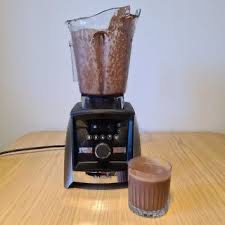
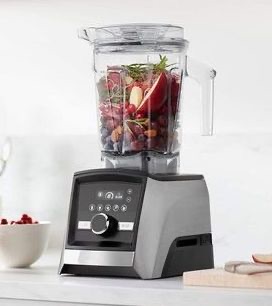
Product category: items_blender
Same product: yes